Corbières AOC

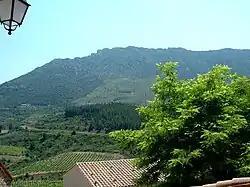
Vineyards in Cucugnan.

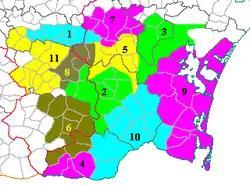
Map of the "terroirs" of Corbières.

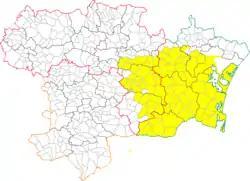
Map of Aude, with the Corbières AOC producing area in yellow.

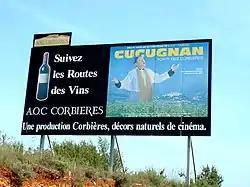
Humoristic sign along a road in the Corbières AOC area

Corbières is an Appellation d'origine contrôlée (AOC) for wine in the Languedoc-Roussillon, France, and it is this region's largest AOC, responsible for 46 per cent of the region's AOC wine production in 2005. Red wine dominates the production in Corbières with almost 95 per cent, with 3.5 per cent rosé wine and 2 per cent white wine making up the balance. Carignan is the most common grape variety. The AOC was created in 1985, covers of vineyards and produces an average of 554,000 hectoliters of wine per year, corresponding to 74 million bottles.